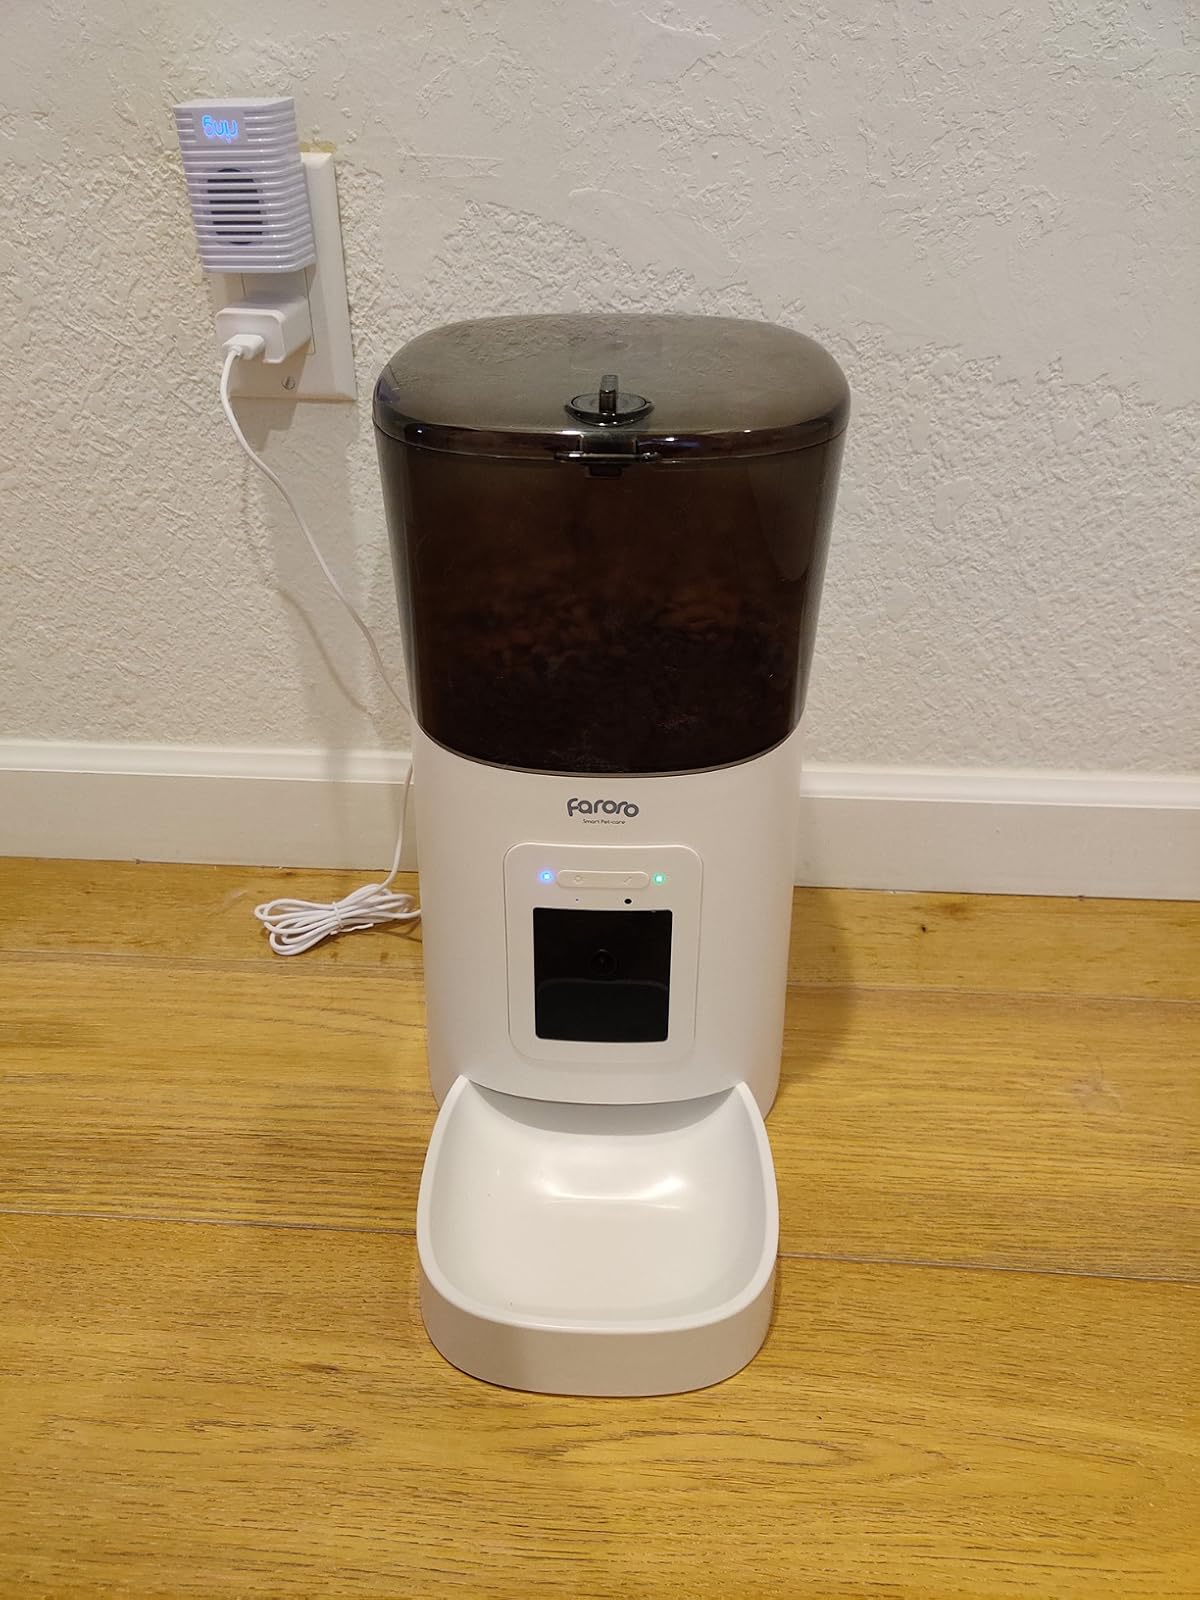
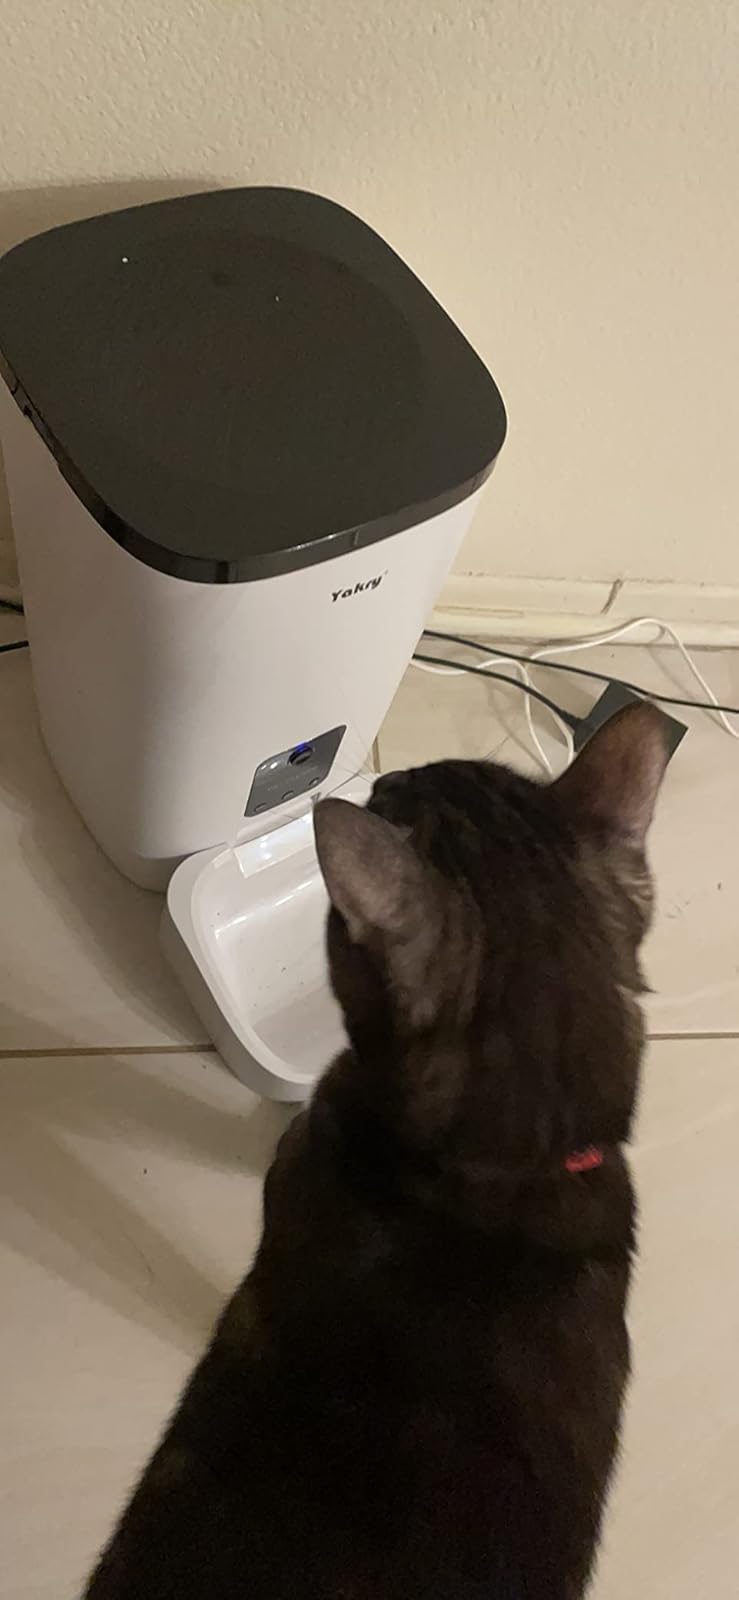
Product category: items_feeder
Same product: no